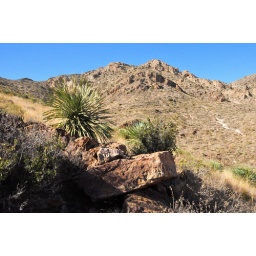
One of several shots I took of the northwest side of the canyon with a yucca plant in the foreground.